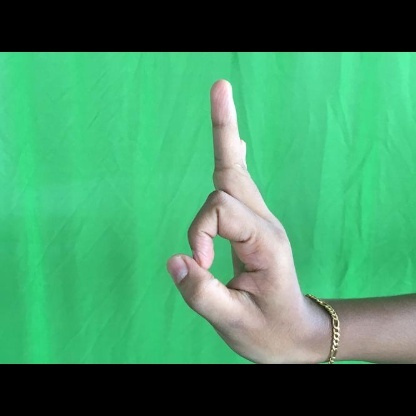
Mudra: Aralam